Marcos Rogério (politician)

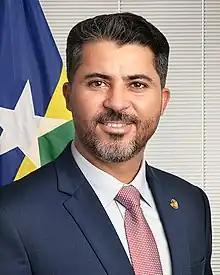
Official portrait as senator

Marcos Rogério da Silva Brito (born 7 July 1978) more commonly known as Marcos Rogério is a federal senator of Brazil representing his home state of Rondônia. He previously served in the chamber of deputies from 2011 to 2019.